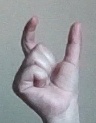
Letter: nun